Mekong Delta (band)

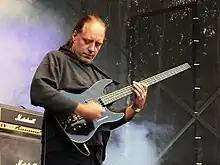
Ralph Hubert, founder of the band

The debut album "Mekong Delta" was released in 1987, produced by Ralf Hubert. Due to touring duties with his current band, Jörg Michael was replaced by Uli Kusch (using the name Patrick Duval) for the shortly thereafter following picture disc EP "The Gnome".